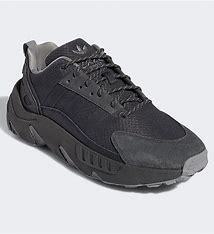
Brand: Adidas
Model: ZX 22 Boost